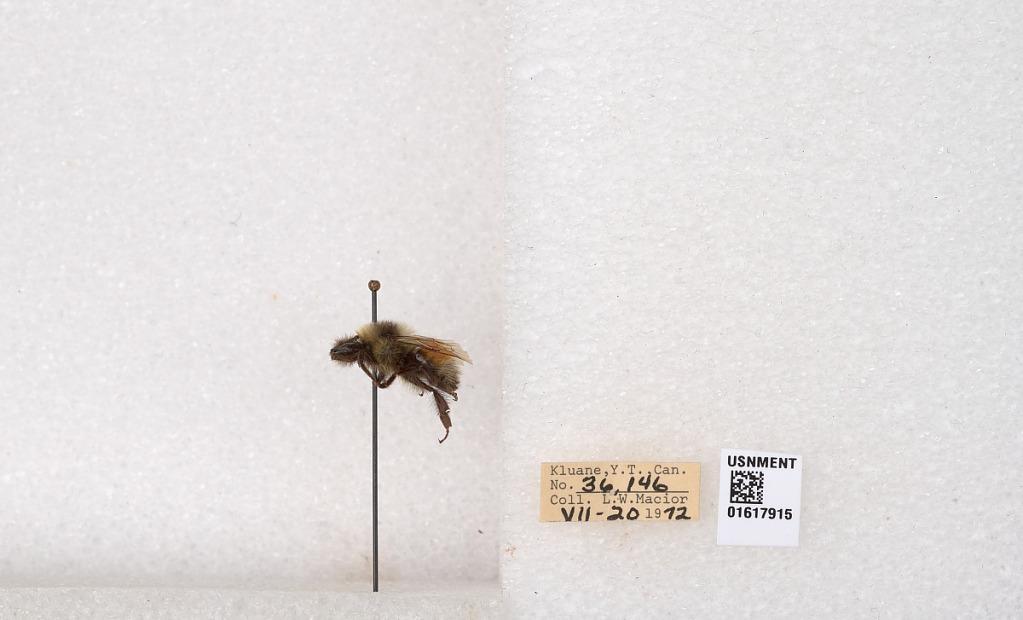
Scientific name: Bombus (Pyrobombus) sylvicola Kirby
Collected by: L. Macior
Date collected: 1972-7-20
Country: Canada
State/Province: Yukon Teritory
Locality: Kluane National Park and Reserve
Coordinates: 60.7493, -139.504